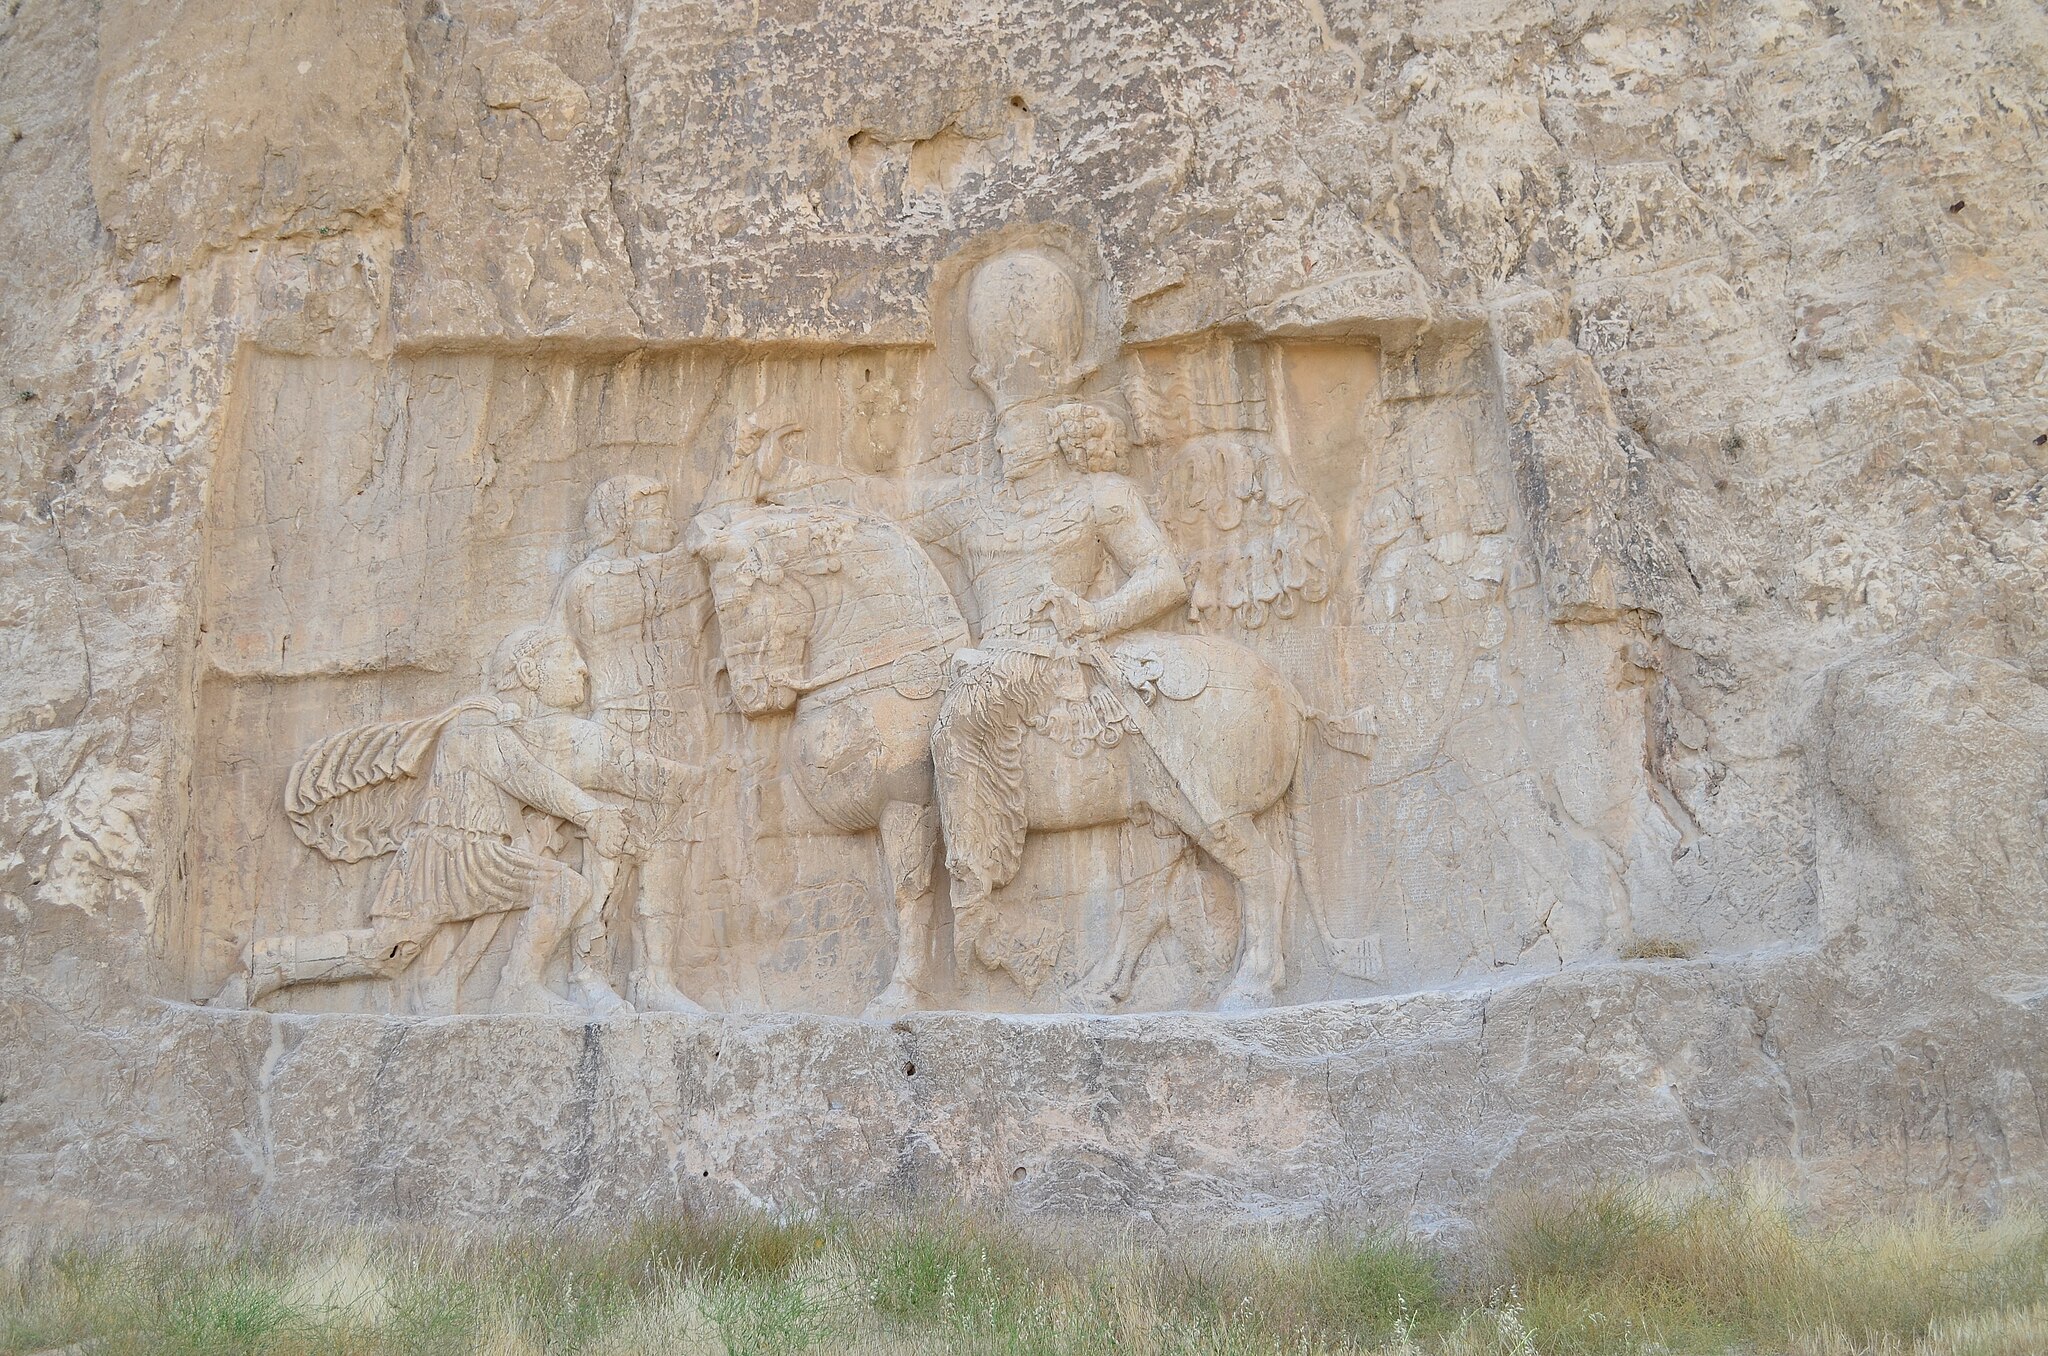
Title: Naqshe Rostam Darafsh Ordibehesht 93 (11)
Description: A bas relief sculpture at Naqsh-e Rustam , Iran, depicting the triumph of Shapur I over the Roman Emperor Valerian
Date: 2014-05-05 16:33:22
Categories: GFDL, Taken with Nikon D5100, License migration redundant, Relief of triumph of Shapur I over Valerian at Naqsh-e Rustam, Self-published work, Photos by Darafsh Kaviyani